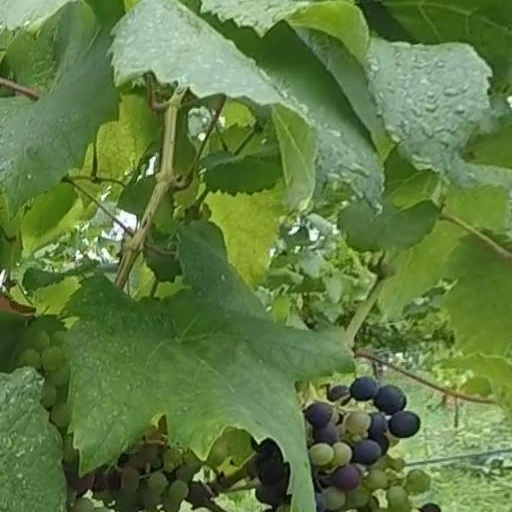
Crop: grape